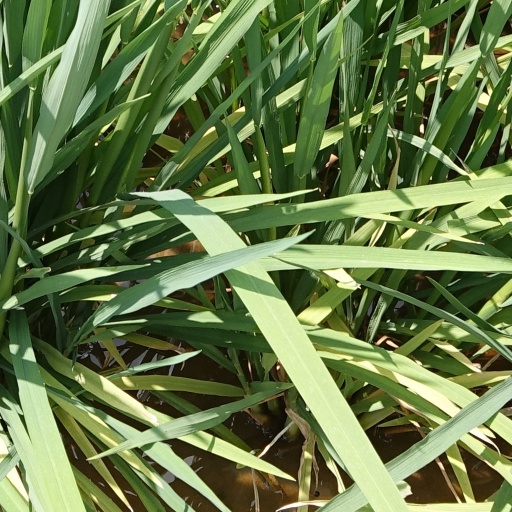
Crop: rice